Bordalo II

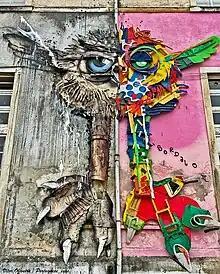
In Coimbra, Portugal

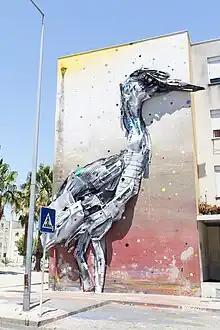
In Loures, Portugal

Bordalo chose the name "Bordalo II" in honour of his grandfather, which is pronounced and sometimes written as "Bordalo Segundo".